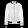
Label: Coat